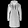
Label: Dress